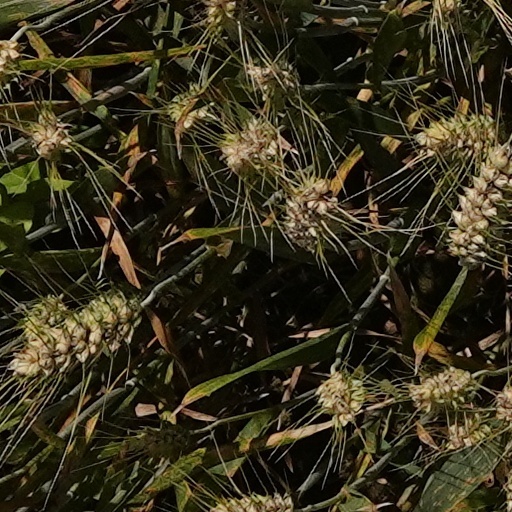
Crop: wheat